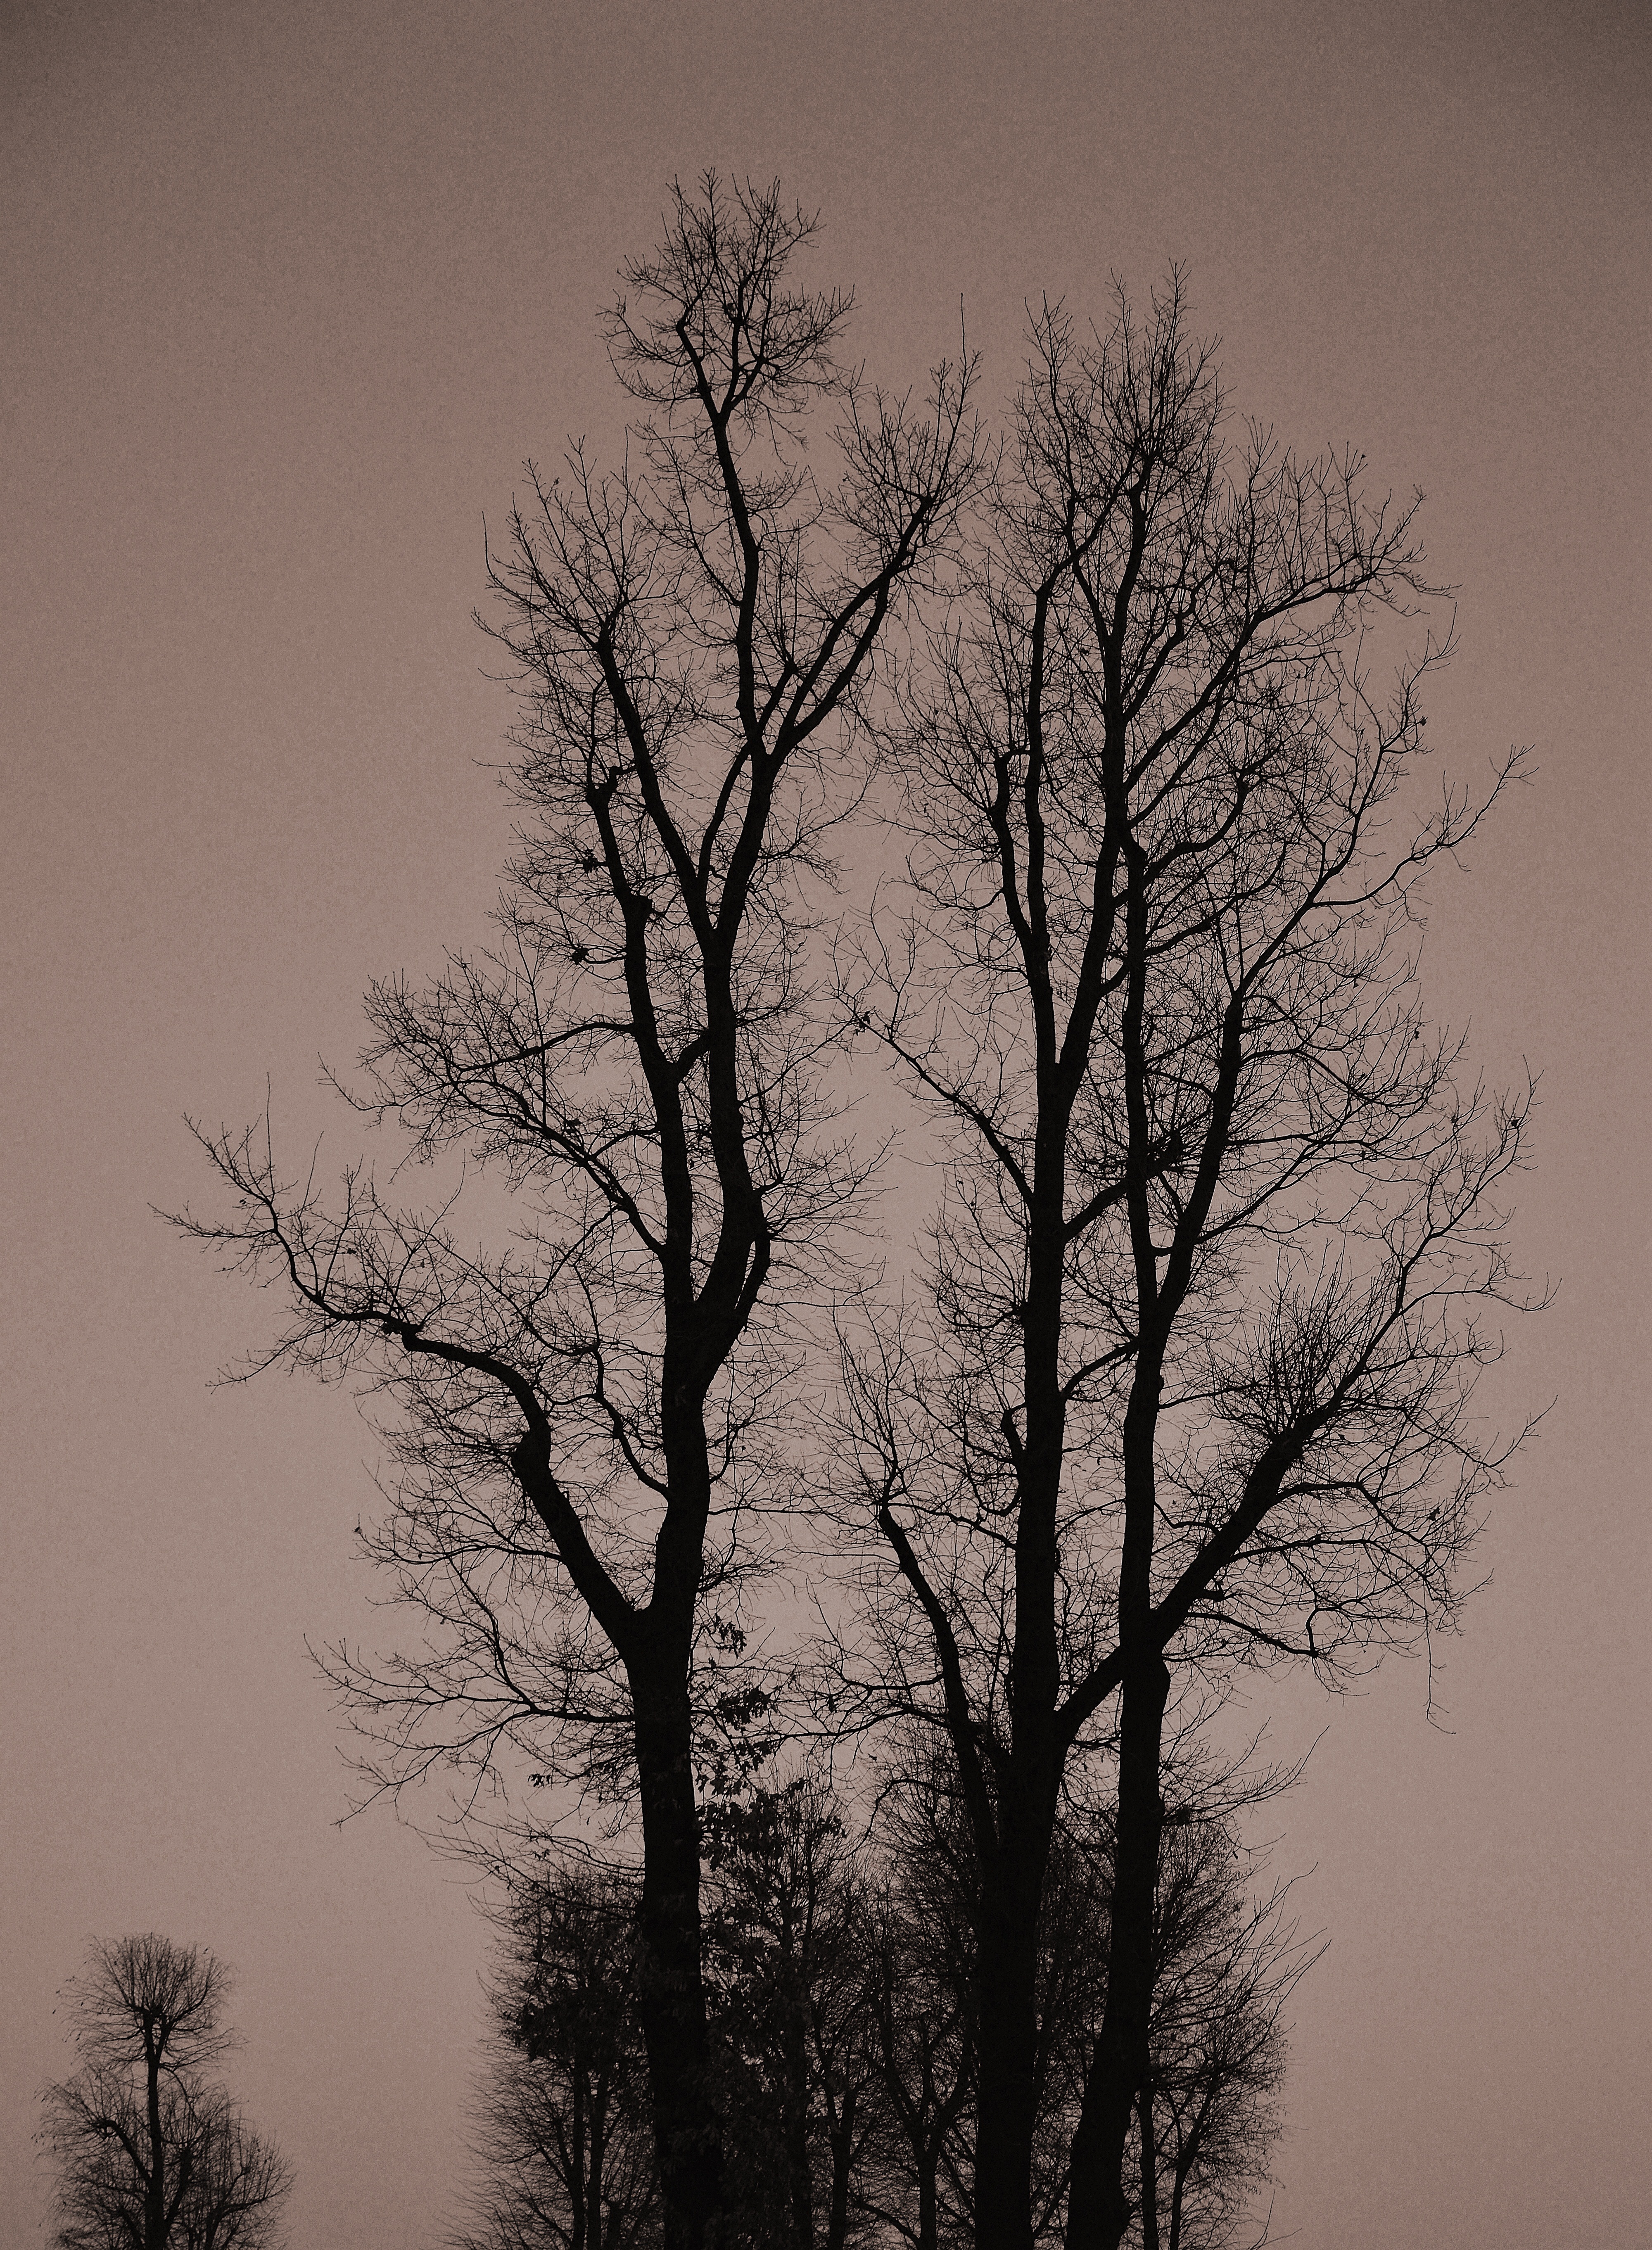
tree, nature, branch, winter, black and white, plant, sky, fog, sunset, mist, morning, dawn, dark, evening, monochrome, twig, gradient, branches, poland, mood, the background, monochrome photography, atmospheric phenomenon, woody plant